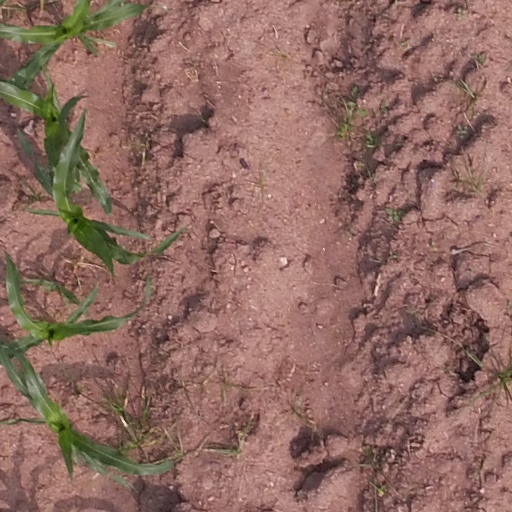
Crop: maize; corn